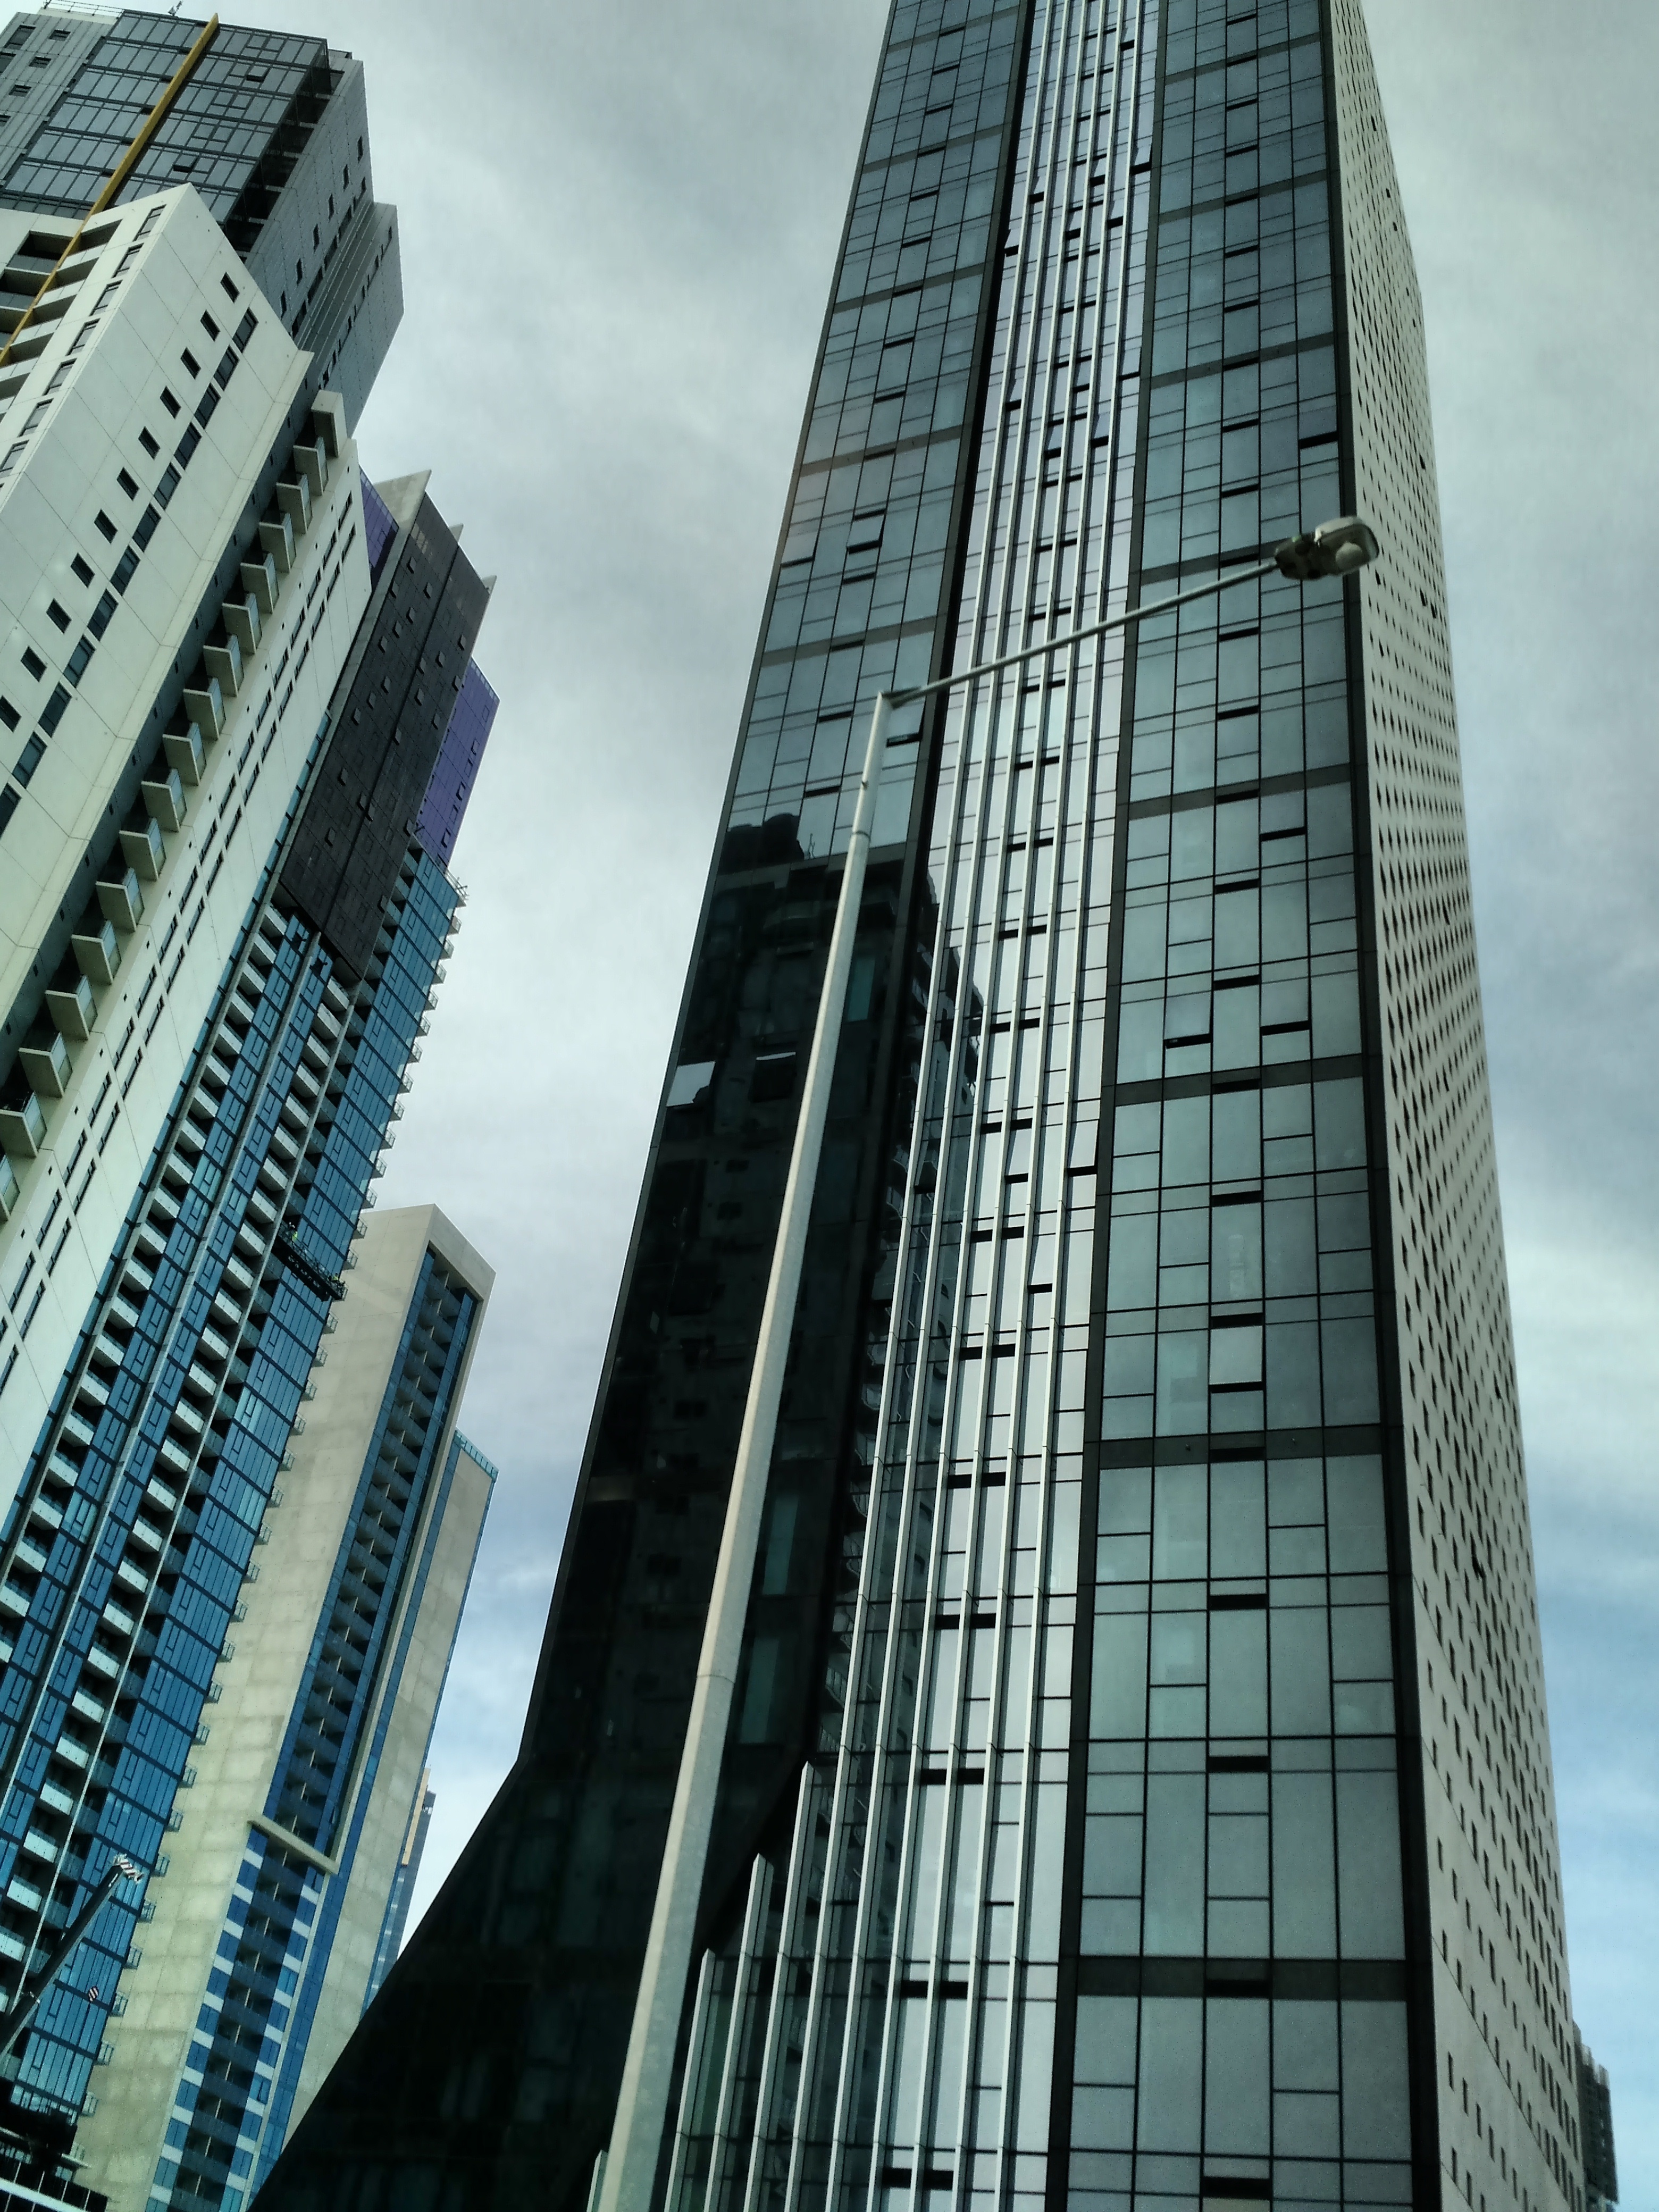
architecture, building, city, skyscraper, cityscape, downtown, tower, landmark, facade, tower block, metropolis, condominium, urban area, metropolitan area, brutalist architecture